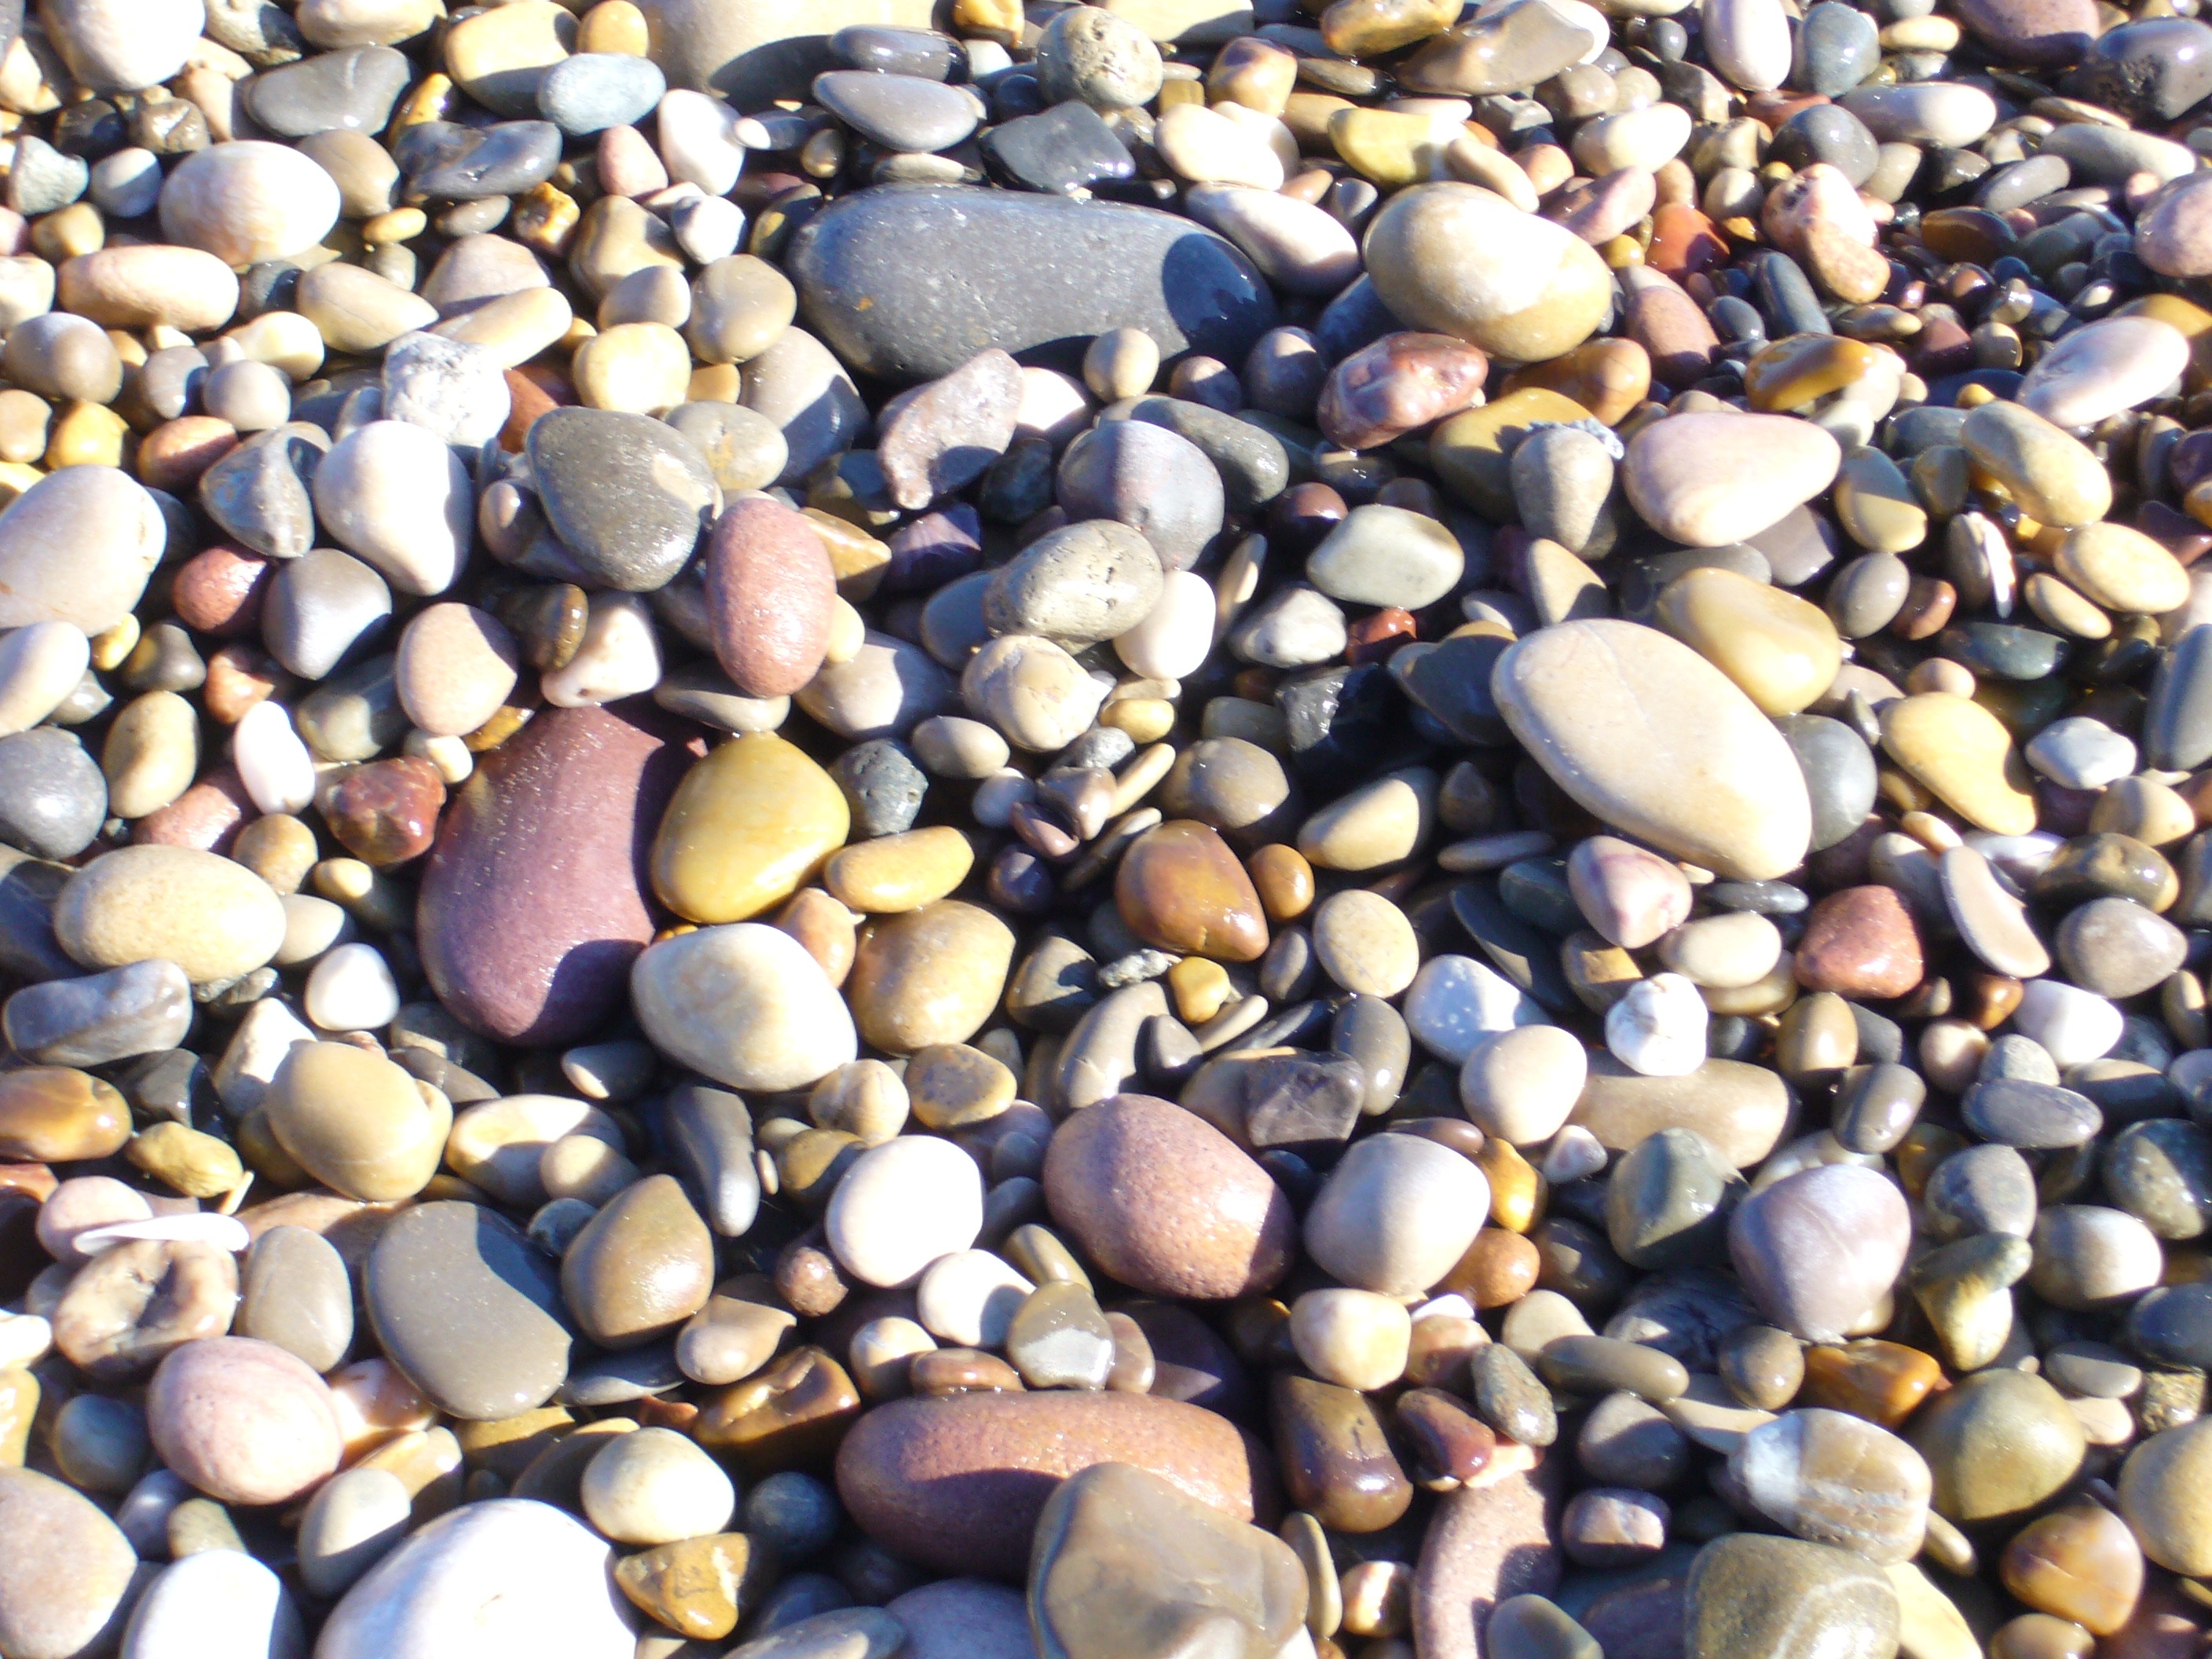
rock, pebble, material, gravel